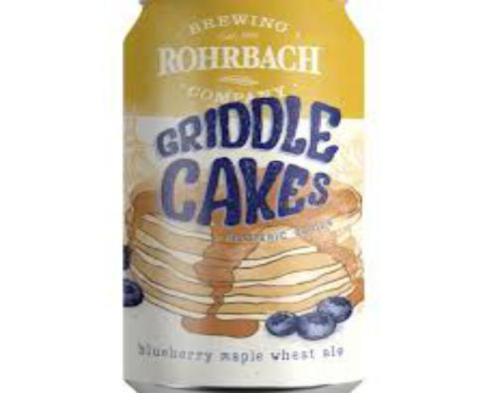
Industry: Food